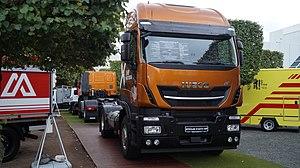
L'Iveco Stralis est un camion et un tracteur de semi-remorque lourd fabriqué par le constructeur italien IVECO depuis 2002 pour remplacer les précédentes gammes Eurostar et Eurotech.